Bahad 16

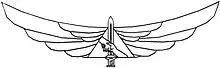

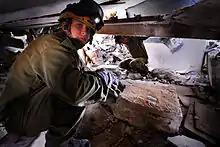
IDF Search and Rescue Unit in training

Bahad 16 (lit: Training base 16) is a training base ("bahad") belonging to the Israel Defense Forces (IDF) under the command of the Home Front Command domestic Search and Rescue (SAR) unit. Because it is the only SAR training base, "Bahad 16" is synonymous with the SAR unit itself. Since 2021 it is located at the , Ramla, which is also the headquarters of the Home Front Command. Previously it was located within the disestablished Tzrifin base.